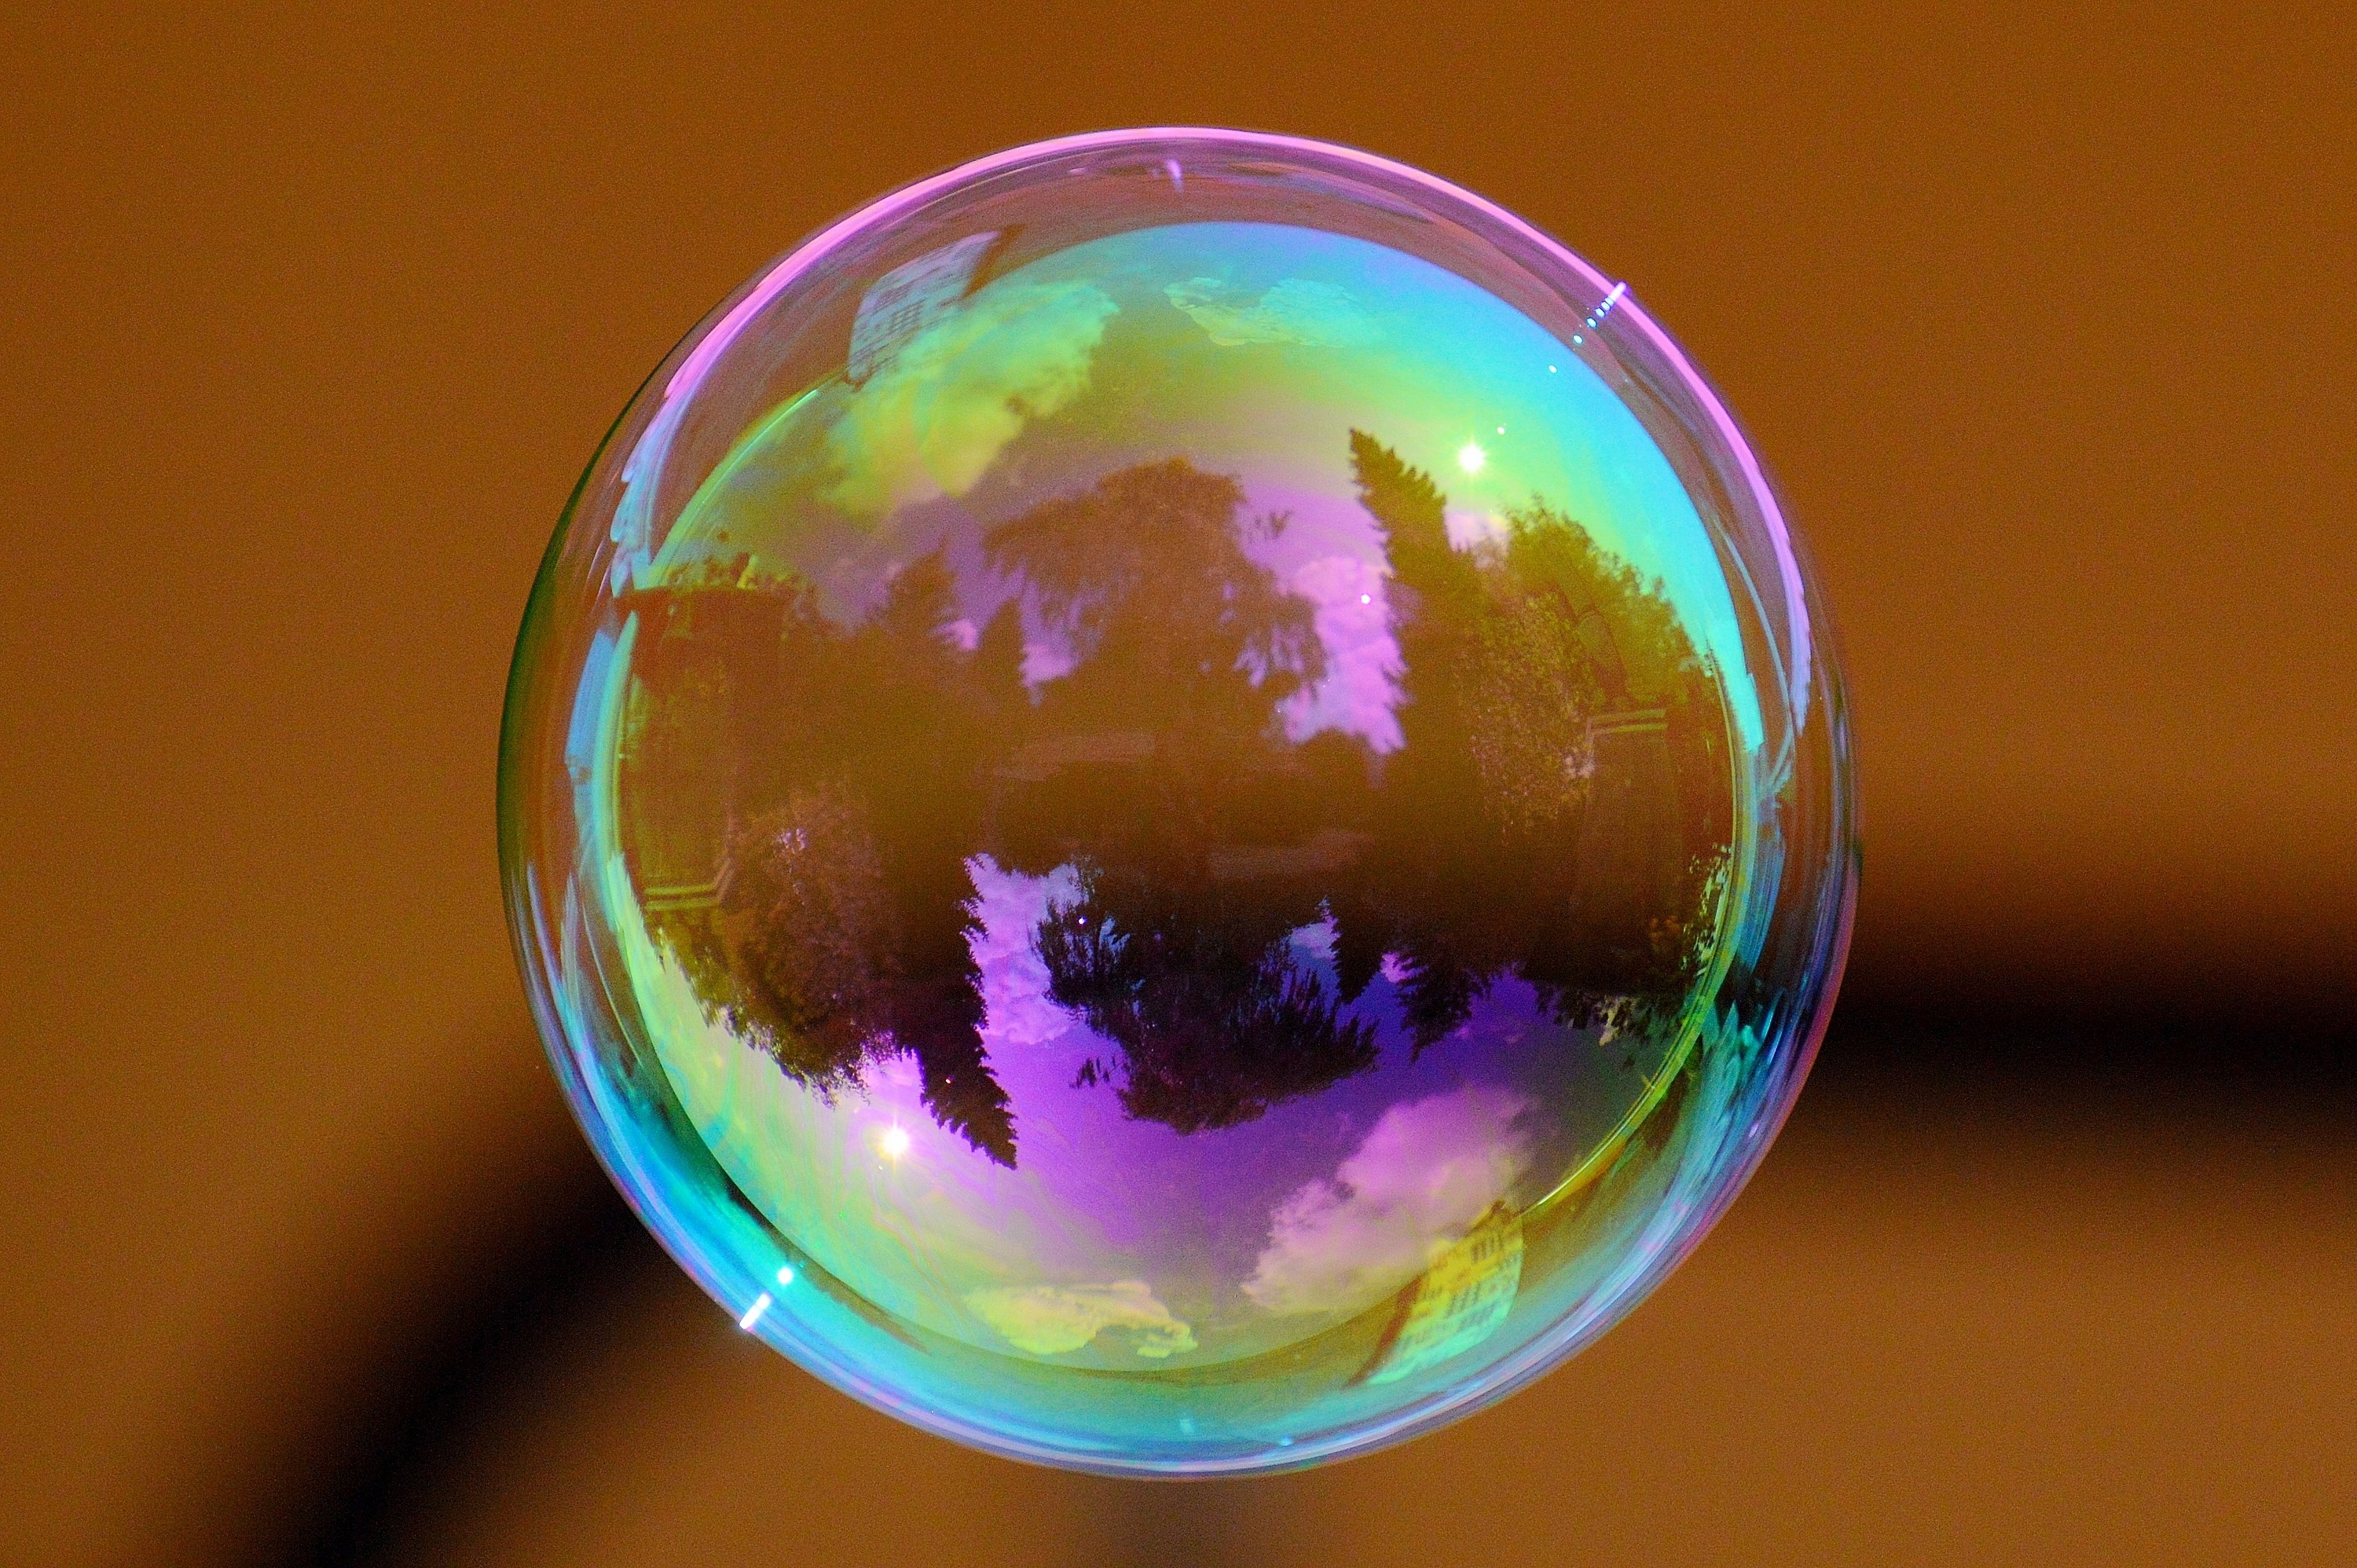
glass, reflection, color, blue, float, colorful, circle, jewellery, earth, ball, sphere, soap bubble, shape, mirroring, macro photography, make soap bubbles, soapy water, liquid bubble